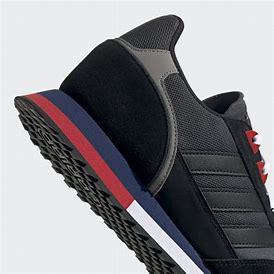
Brand: Adidas
Model: 8K 2020